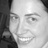
Emotion: happy